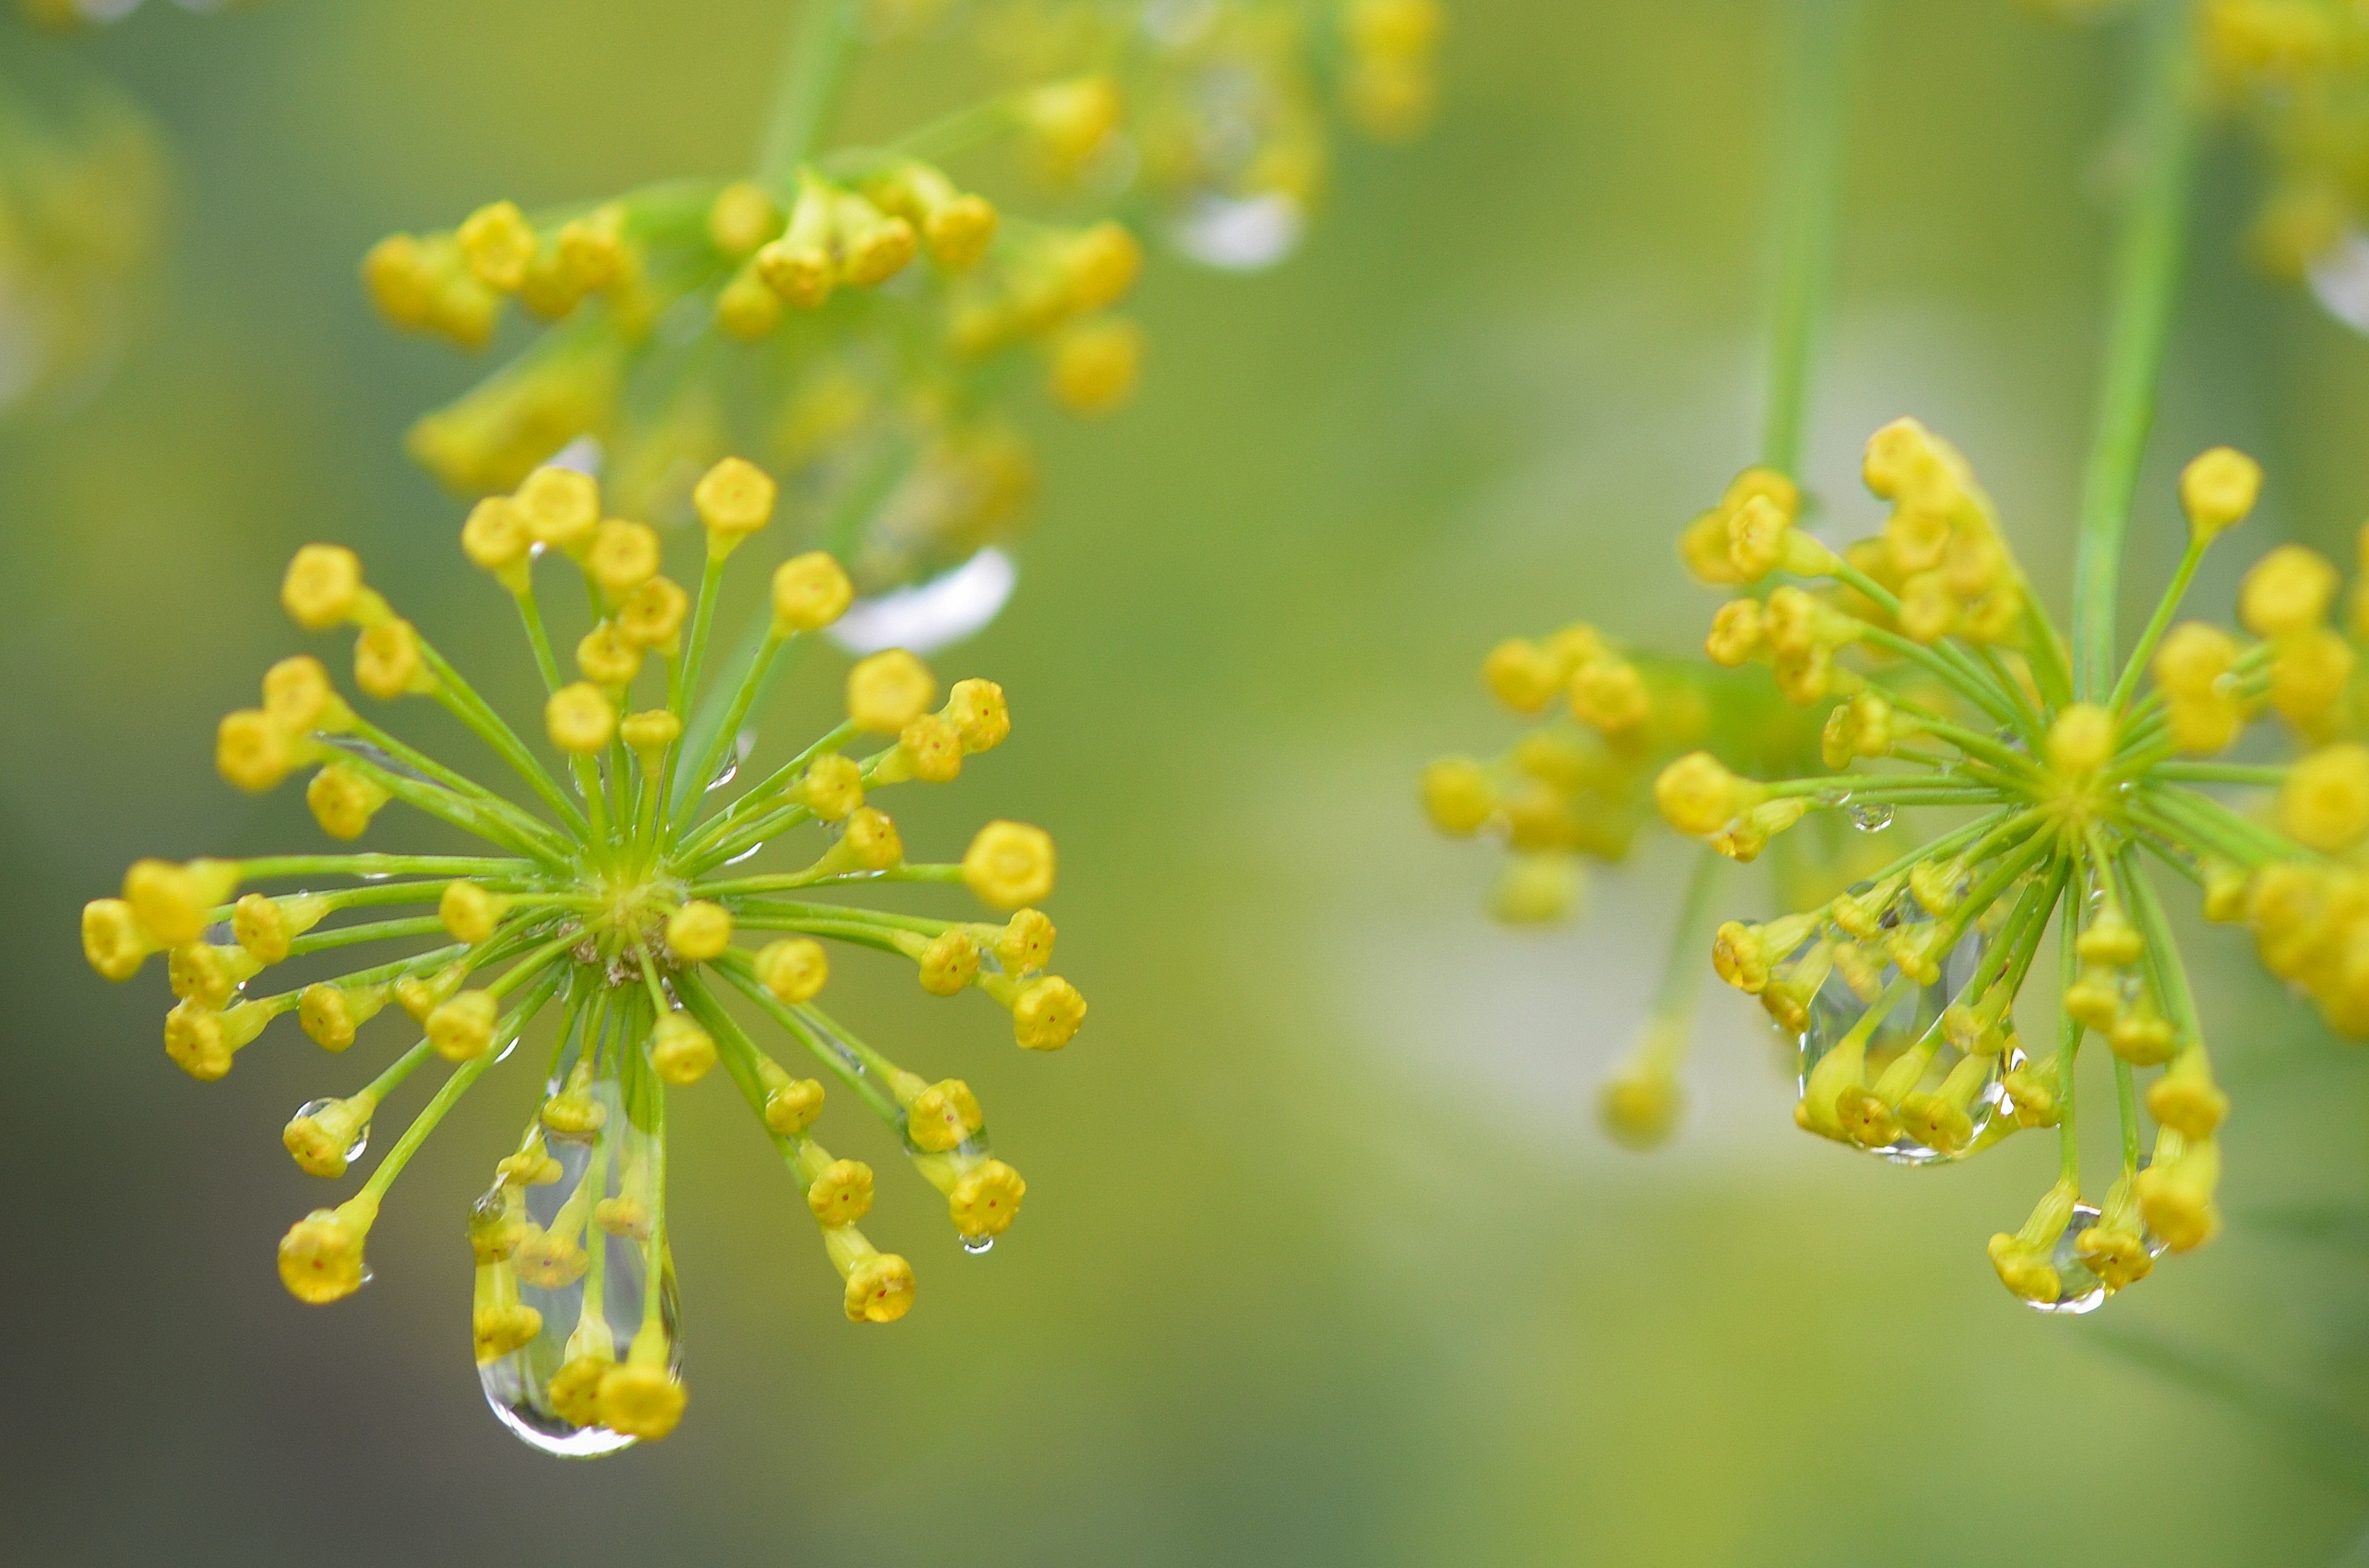
tree, water, nature, branch, blossom, drop, plant, leaf, flower, petal, bloom, summer, floral, pollen, food, spring, green, herb, produce, macro, natural, yellow, garden, flora, rapeseed, wildflower, close up, shrub, rue, mustard, brassica, hypericum, macro photography, flowering plant, subshrub, hypericaceae, land plant, mustard plant